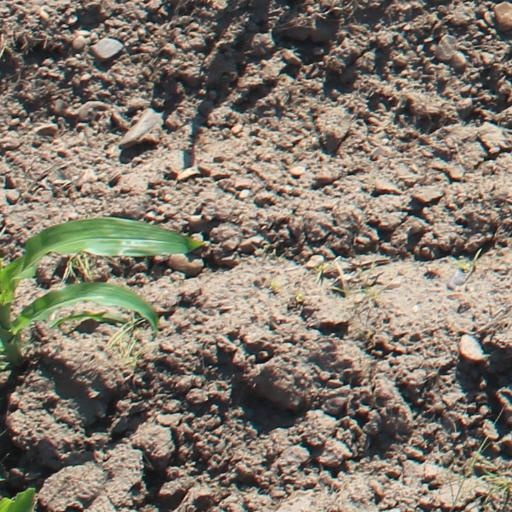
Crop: maize; corn